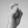
ASL letter: X